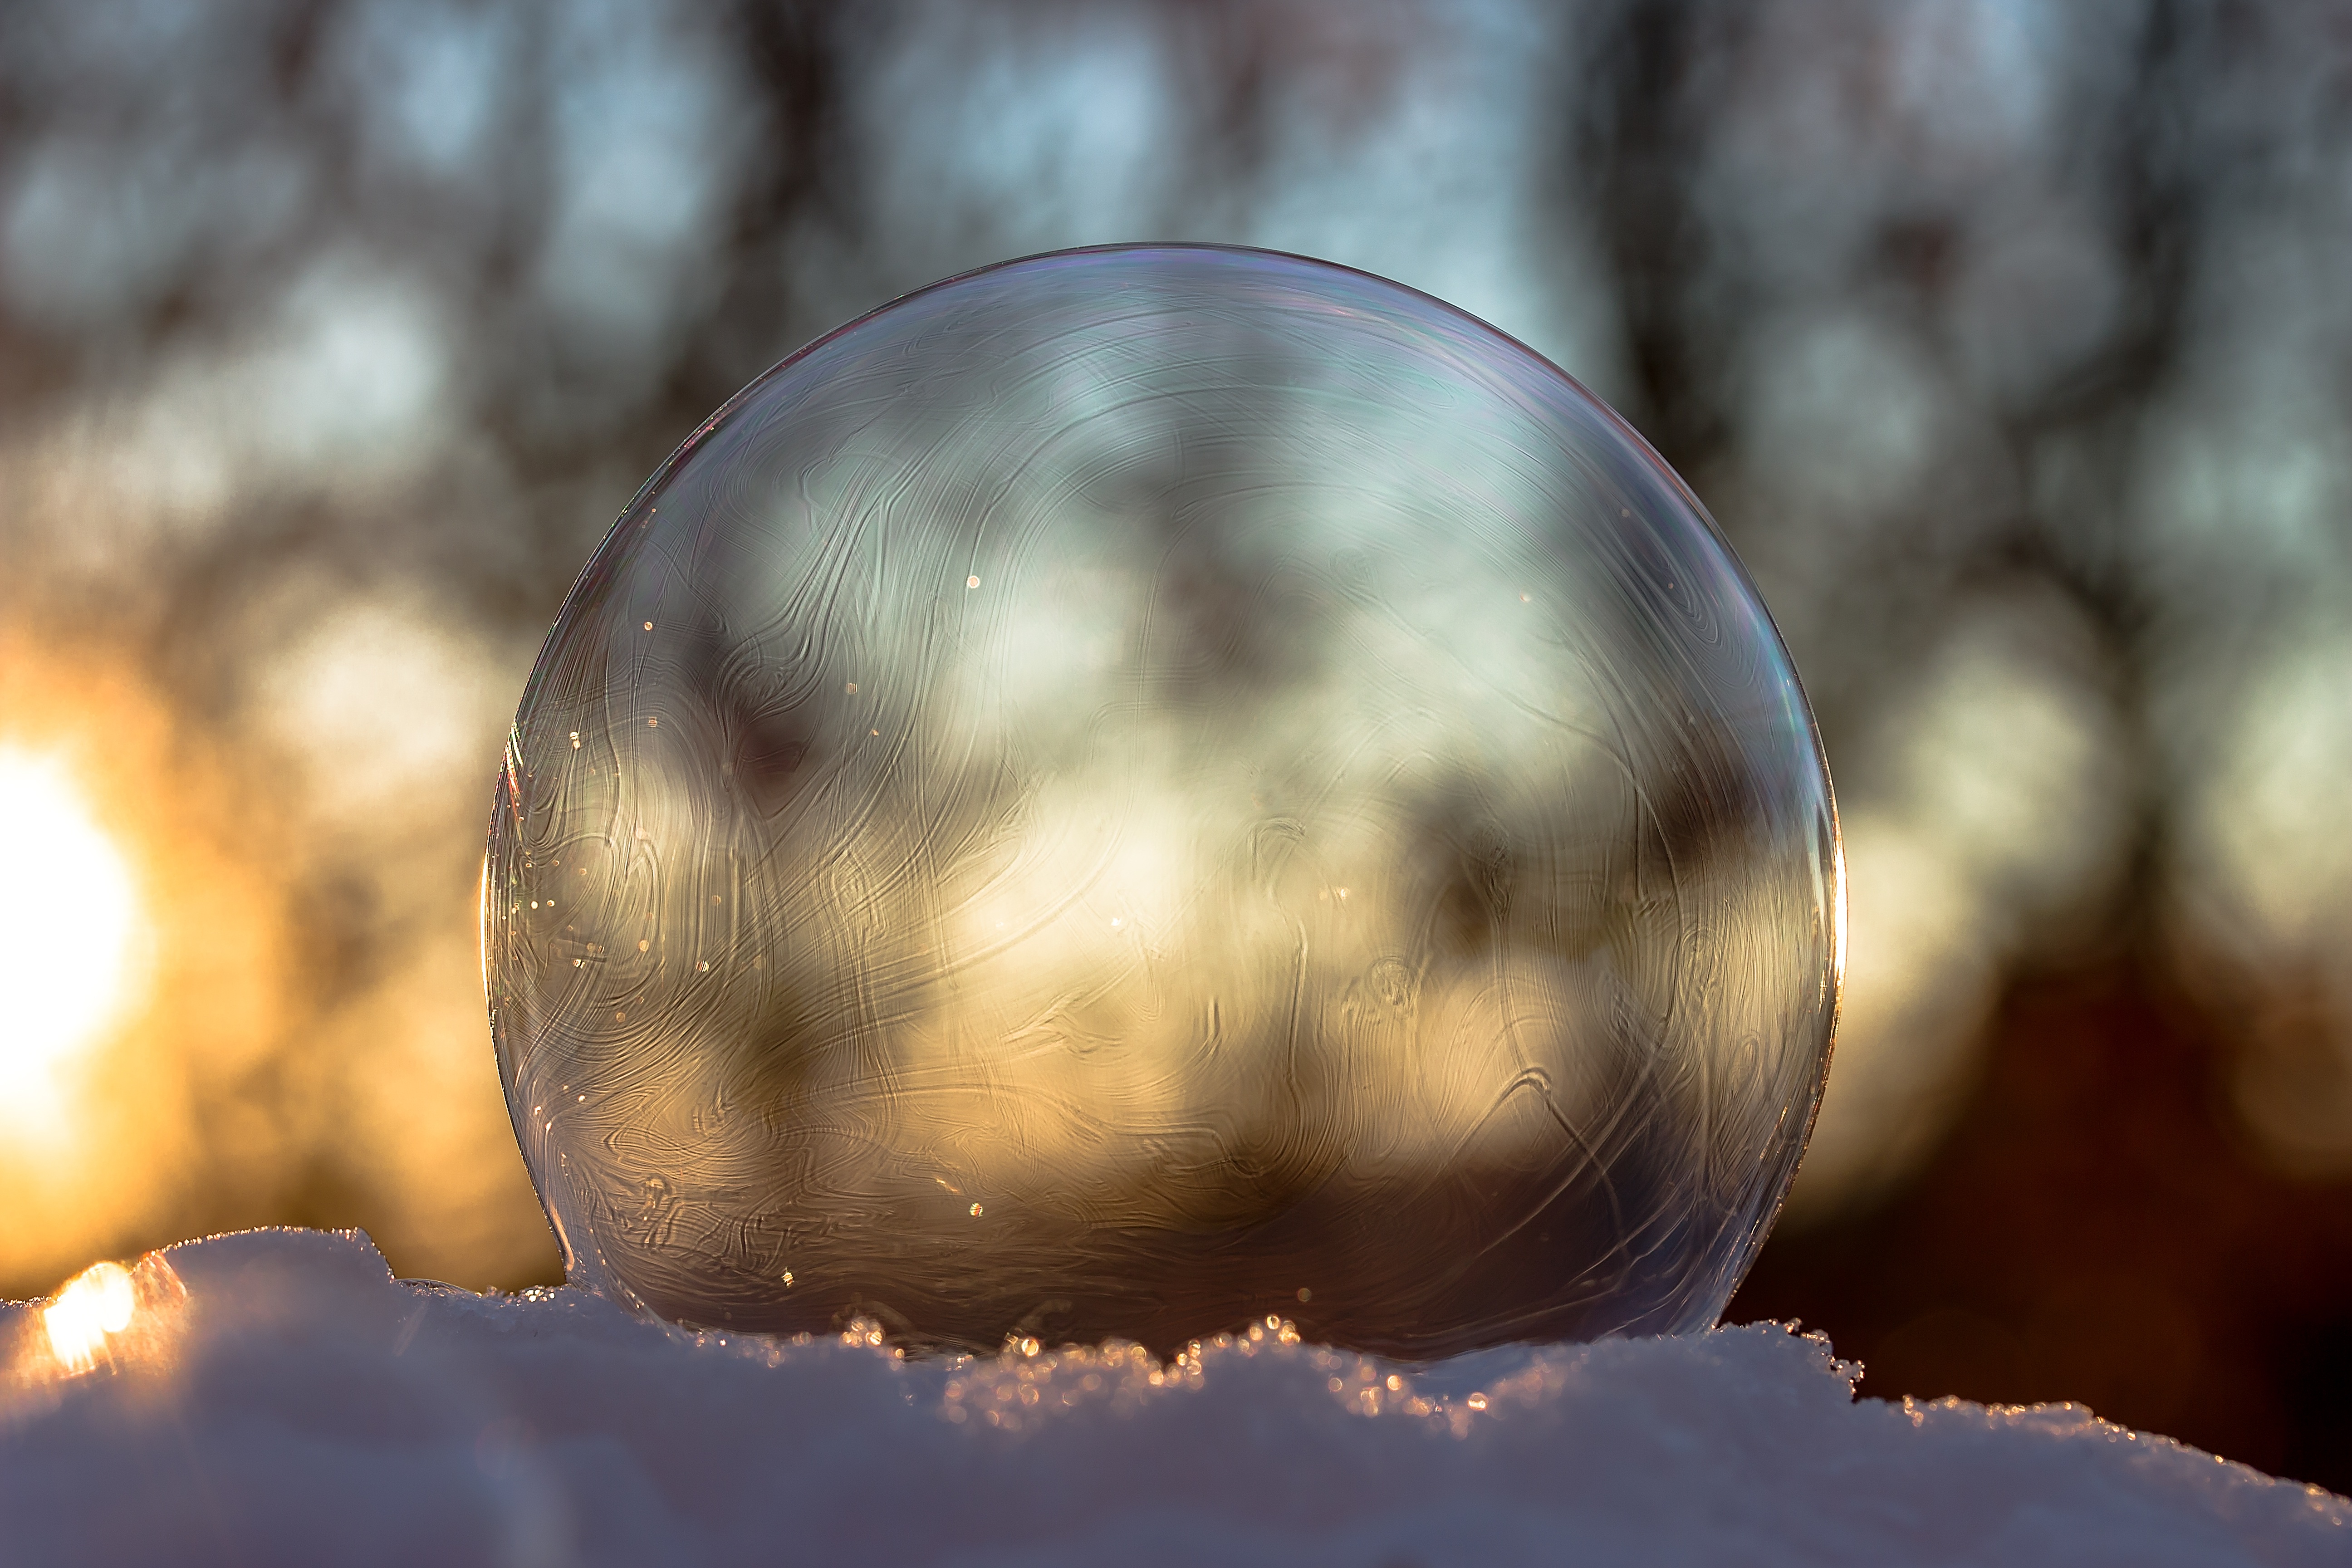
landscape, nature, branch, snow, cold, winter, light, cloud, structure, sun, sunset, photography, sunlight, morning, leaf, atmosphere, ripe, ice, reflection, autumn, weather, darkness, season, sparkle, close up, transparent, sphere, soap bubble, shape, wintry, sunbeam, winter impressions, macro photography, eiskristalle, schneeflaeche, frozen bubble, crystal formation, atmosphere of earth, computer wallpaper, liquid bubble, slightly frozen, 0 degrees celsius